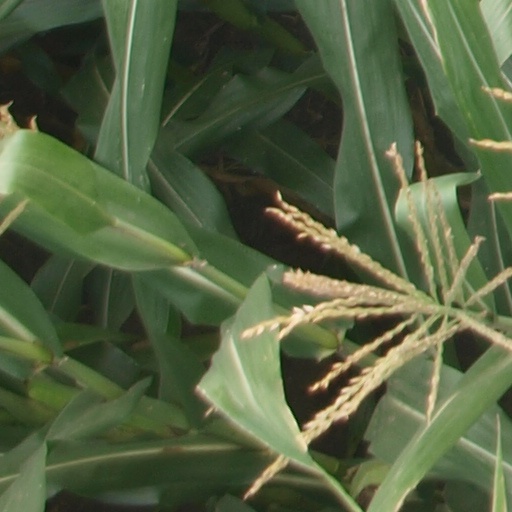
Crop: maize; corn